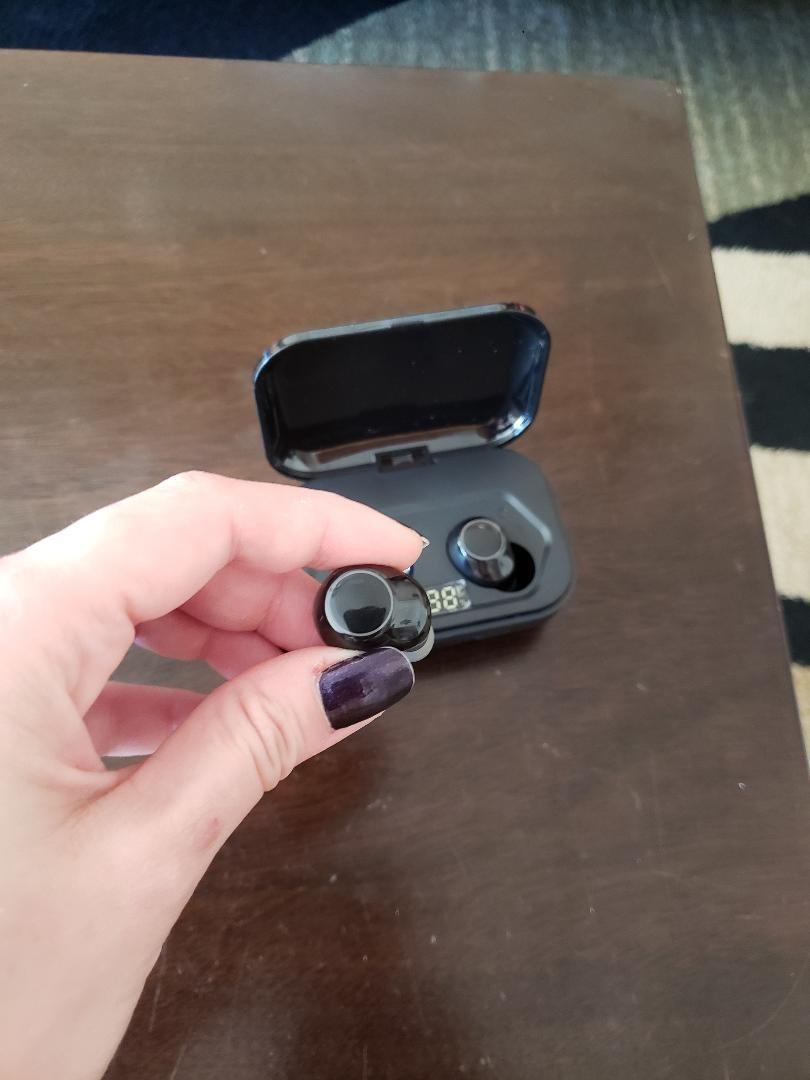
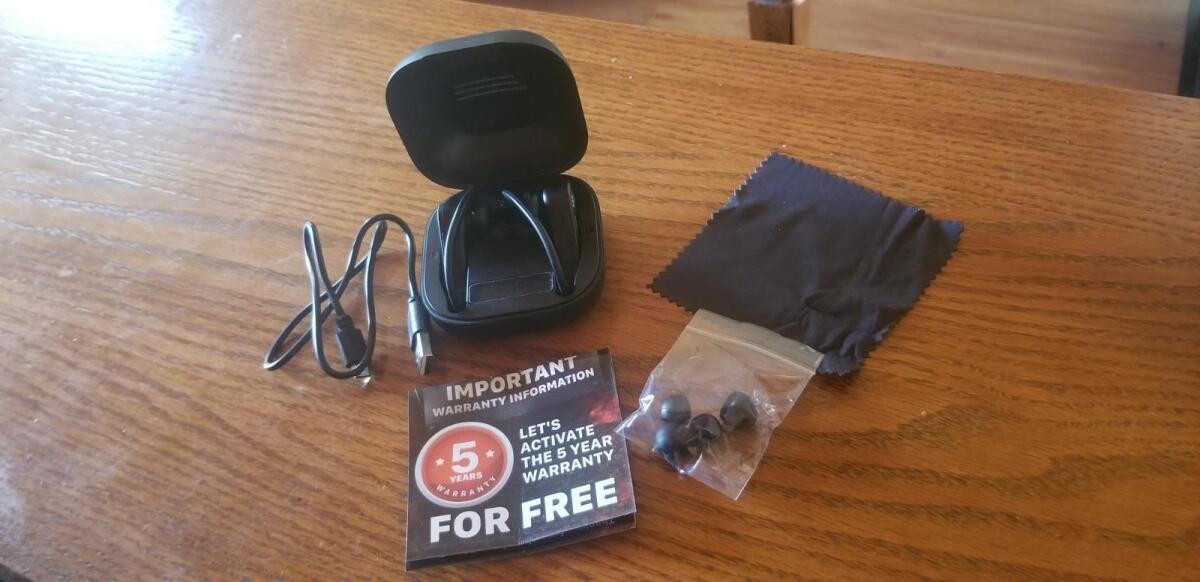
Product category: earbuds
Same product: no